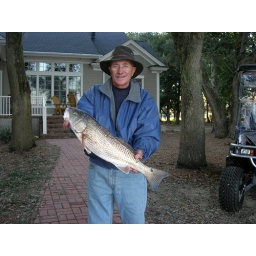
Ed with fish house in backround